U.S. Route 12 in Michigan

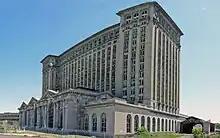
Historic Michigan Central Station along Michigan Avenue

In Dearborn, US 12 intersects US 24 (Telegraph Road) at an interchange on the western side of the city, and M-39 (Southfield Freeway) on the eastern side near the River Rouge crossing and Greenfield Village. On the Dearborn–Detroit city border, US 12 pass through a complex interchange with I-94 (Edsel Ford Freeway) and M-153 (Ford Road/Wyoming Avenue). Michigan Avenue continues northeasterly parallel to I-94 for a short distance before it turns due east. Once it makes the direction change, it forms the 0 Mile of Detroit's Mile Road System. US 12 continues through residential areas on Detroit's West Side, passing through the interchange that connects I-75 with I-96's eastern terminus near the Ambassador Bridge. The highway runs through Corktown and beside the site of the former Tiger Stadium at the corner of Michigan and Trumbull. East of the former stadium, US 12 crosses M-10 (Lodge Freeway) near the MGM Grand Detroit casino. East of M-10, Michigan Avenue enters Downtown Detroit. At the corner of Michigan and Cass, US 12 ends while Michigan Avenue continues several blocks further to terminate at Campus Martius Park at Woodward Avenue.